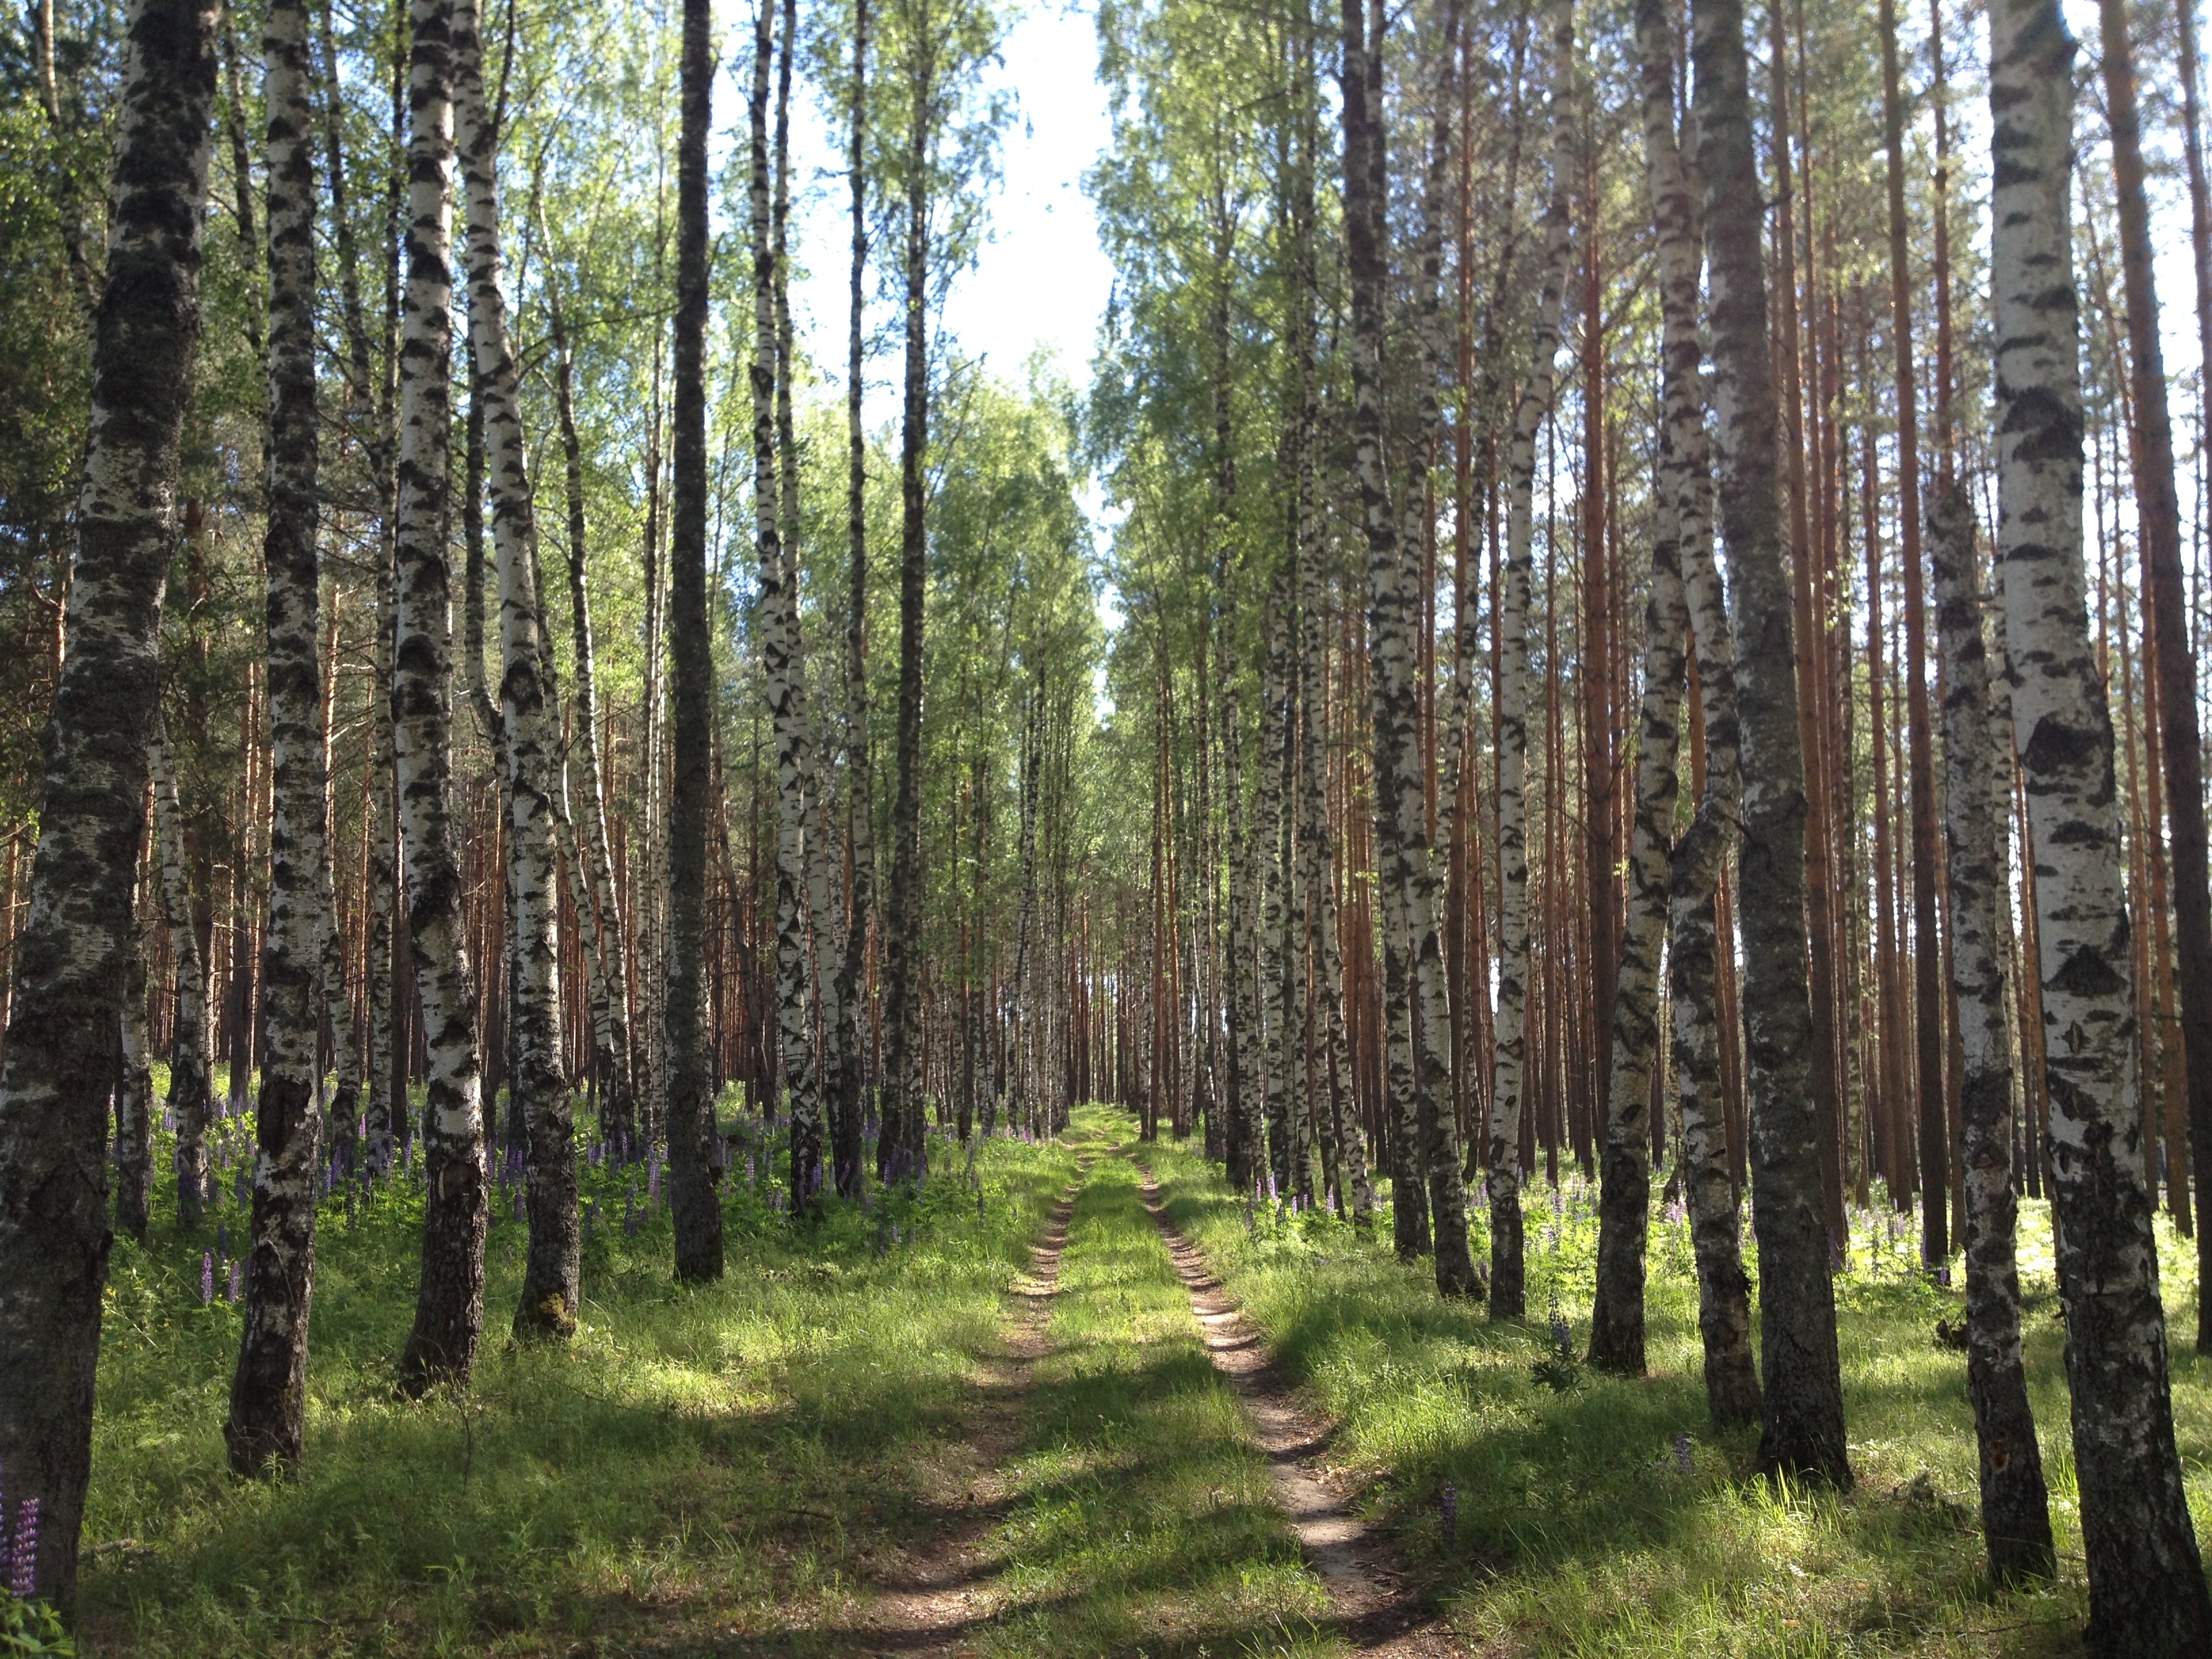
landscape, tree, nature, forest, plant, sun, road, trail, birch, conifer, trees, spruce, deciduous, wetland, grove, woodland, habitat, larch, ecosystem, flowering plant, biome, old growth forest, natural environment, woody plant, temperate broadleaf and mixed forest, temperate coniferous forest, land plant